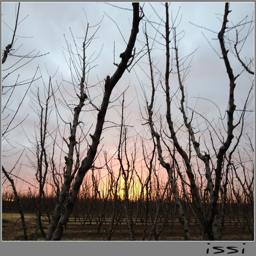
a winter sunrise in the orchard